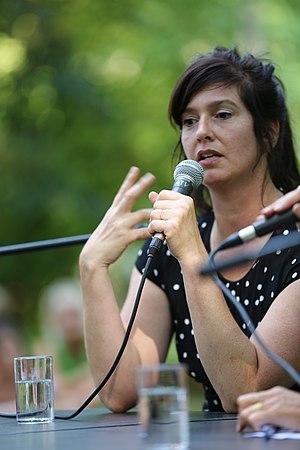
Écrivaine Karen Köhler présente son roman ""Miroloi"" au festival de la littérature ""Erlanger Poetenfest"" 2019"